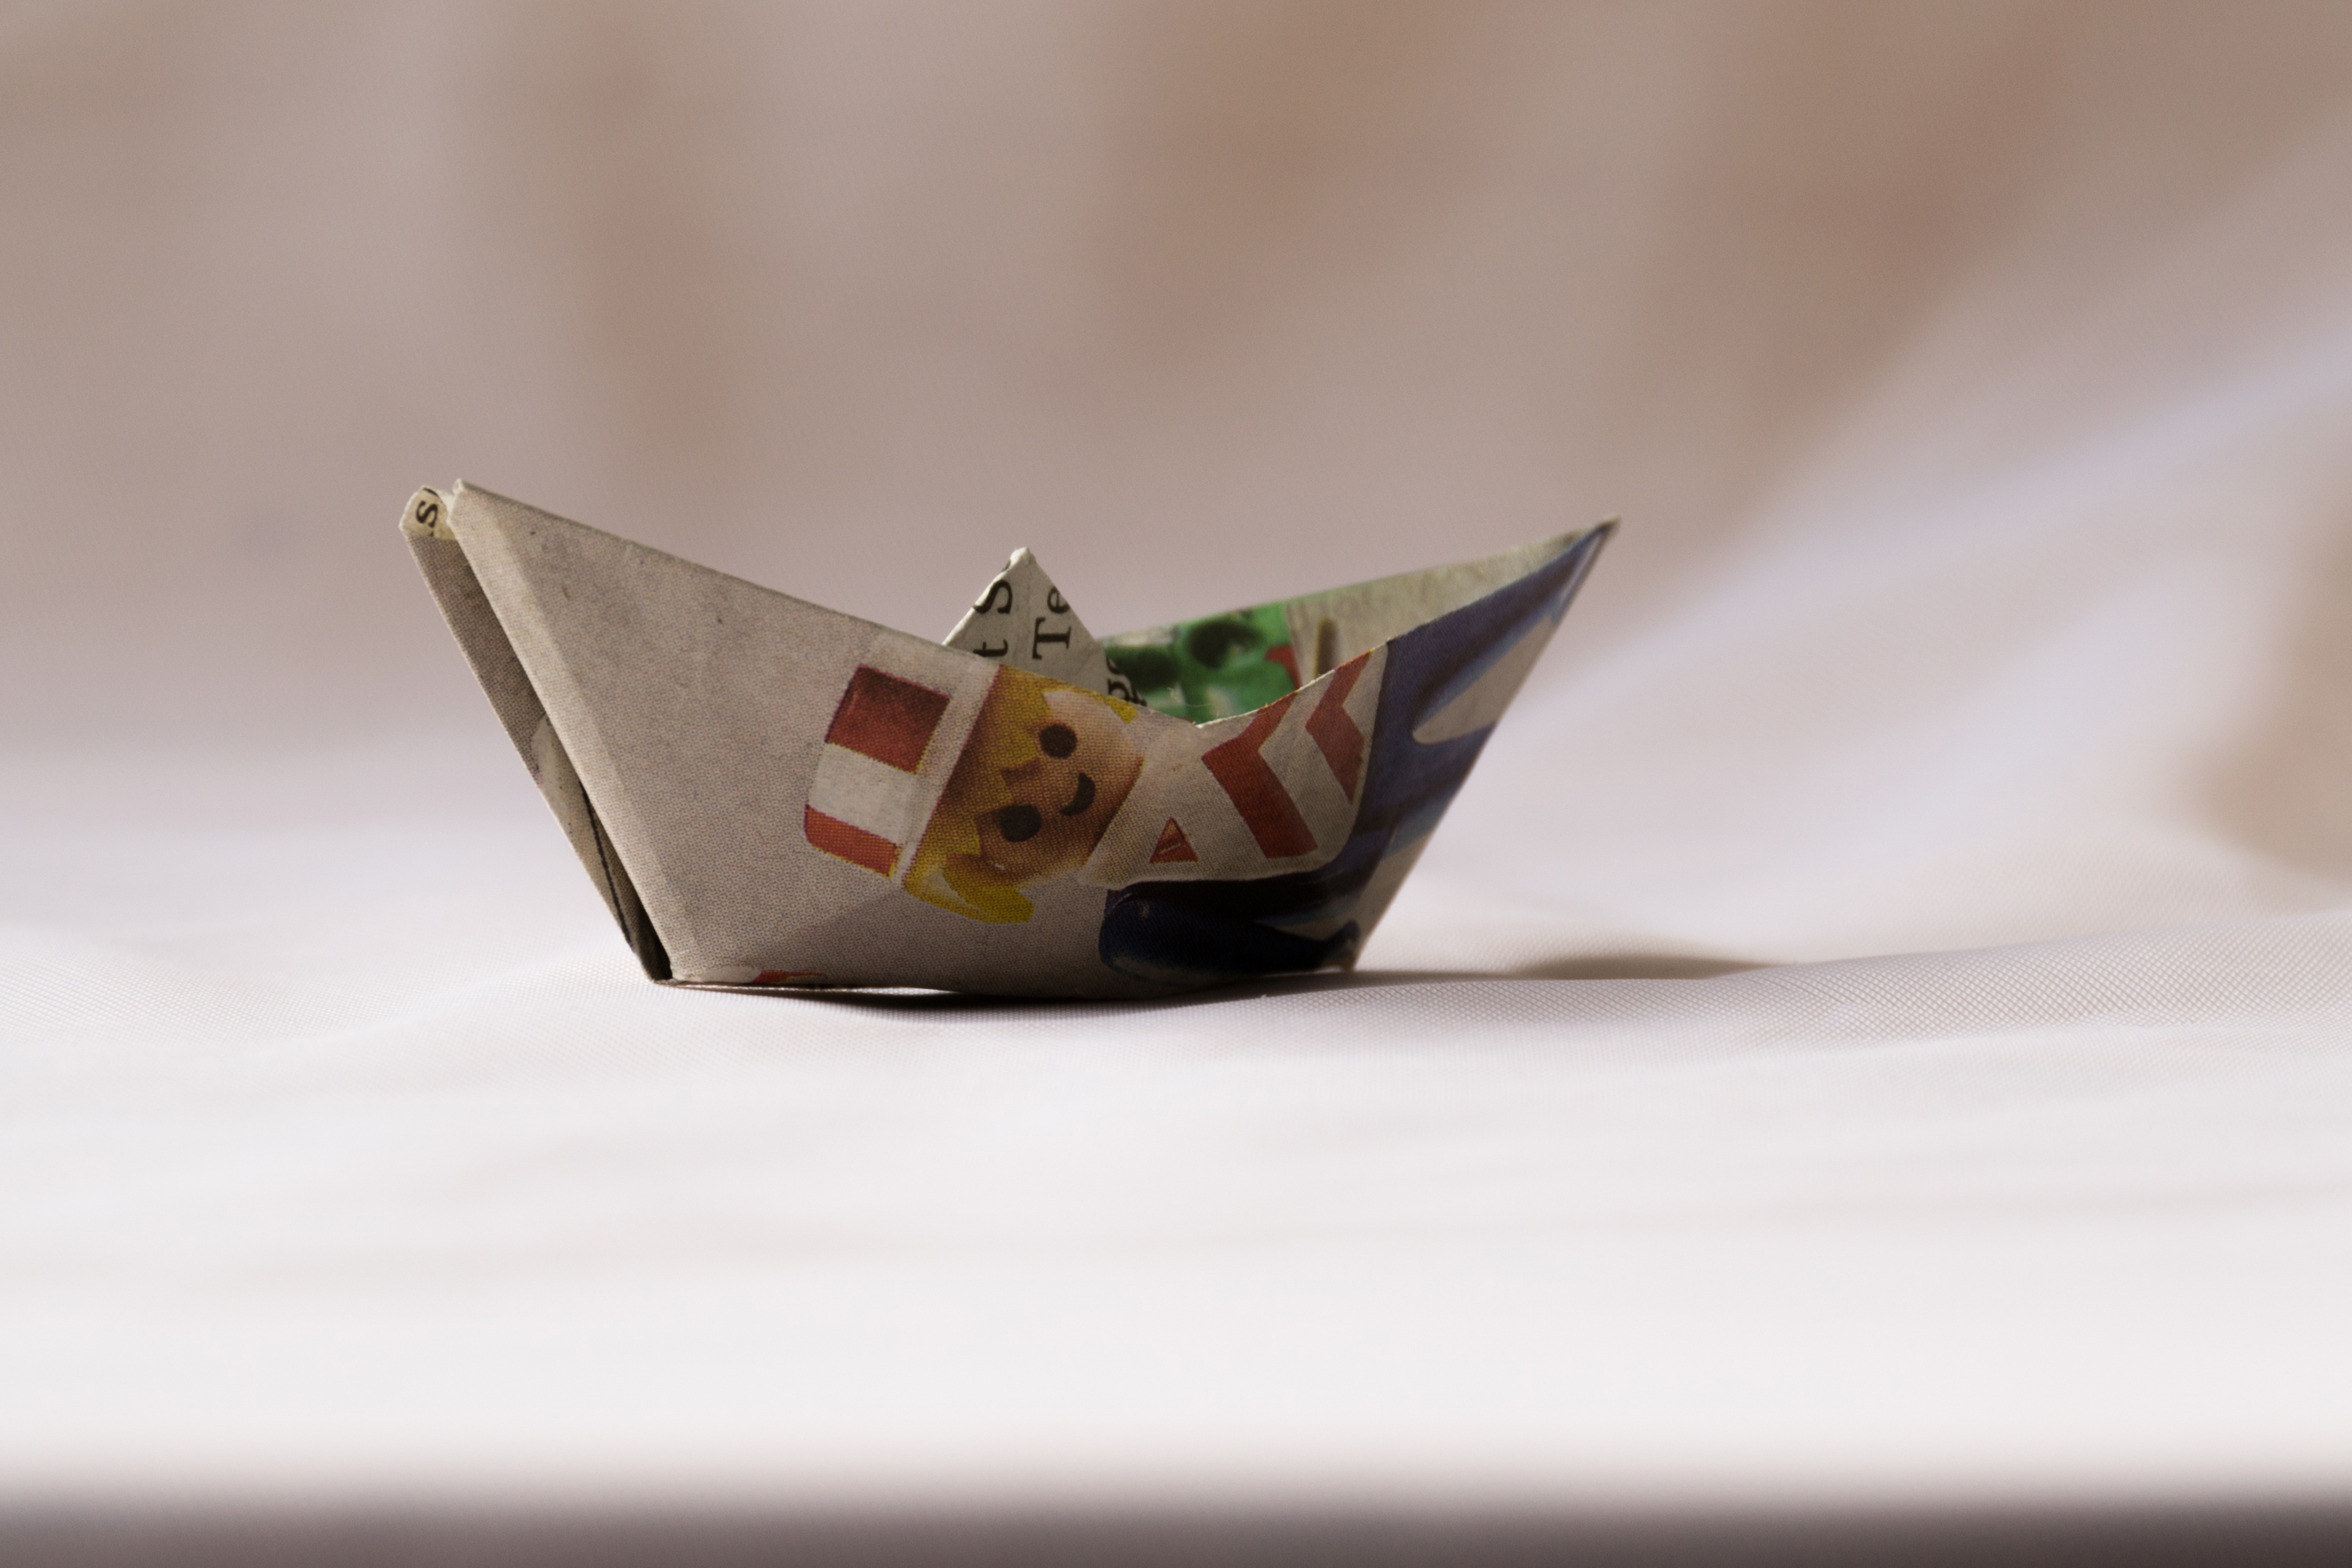
ship, newspaper, boot, colorful, blurred, paper, art, background, lego, fold, shape, handicraft, origami, tinker, origami paper, papierschiff